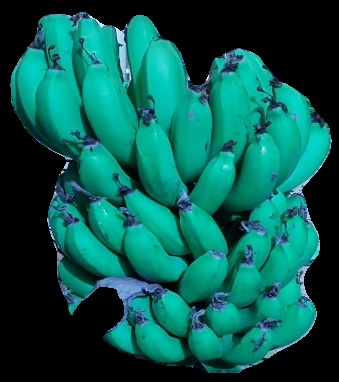
Variety: pachbale
Grade: grade2